Rottenburg Cathedral

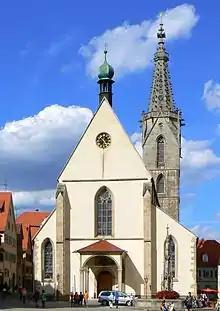
Rottenburg Cathedral

Rottenburg Cathedral, also known as St. Martin's Cathedral, is a Roman Catholic cathedral in Rottenburg am Neckar, Germany dedicated to Martin of Tours. It is the seat of the Diocese of Rottenburg-Stuttgart.